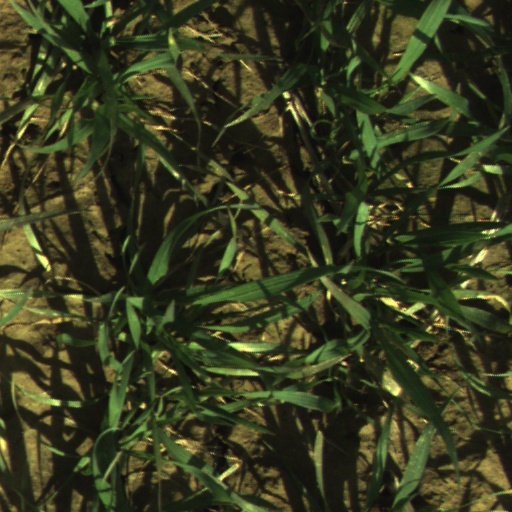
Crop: wheat